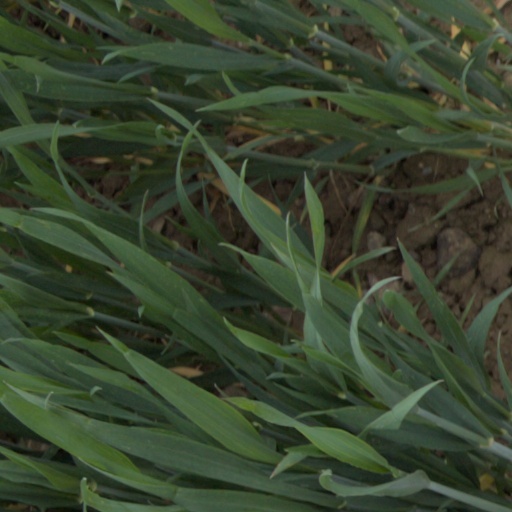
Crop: wheat